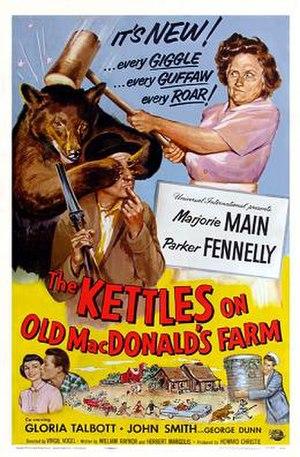
Une série B est à l'origine un long métrage tourné avec un petit budget de production, distribué sans campagne publicitaire, et projeté en première partie d'un double programme : ce type de films était très courant durant l'âge d'or d'Hollywood. Depuis le déclin puis l'abandon des séries B, à la fin des années 1950, le terme est utilisé dans un sens plus large, désignant tous les films à faible budget, exception faite des essais et des films pornographiques.
Ma and Pa Kettle étaient les personnages principaux dans une série de comédies légères du cinéma américain dans les années 1940 et 1950. Ces films racontaient les mésaventures absurdes du clan Kettle, une grande et harmonieuse famille de campagnards.